Great Pretenders (film)

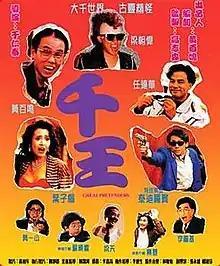
Film poster

Great Pretenders is a 1991 Hong Kong comedy film edited and directed by Ronny Yu and starring Raymond Wong, Tony Leung, Simon Yam and Amy Yip.